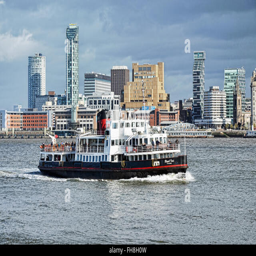
ship type on a traditional river cruise down river .